Persona (1966 film)

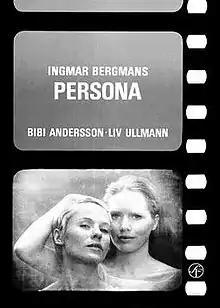
Theatrical release poster

Persona is a 1966 Swedish avant-garde psychological drama film written, directed, and produced by Ingmar Bergman and starring Bibi Andersson and Liv Ullmann. The story revolves around a young nurse named Alma (Andersson) and her patient, well-known stage actress Elisabet Vogler (Ullmann), who has suddenly stopped speaking. They move to a cottage, where Alma cares for Elisabet, confides in her, and begins having trouble distinguishing herself from her patient.